Touch Me I'm Sick

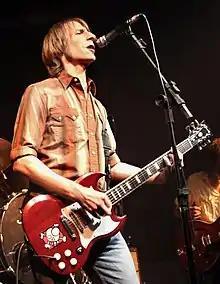
Vocalist Mark Arm in 2007. Arm had initially dismissed the song as a "B-side toss off".

"Touch Me I'm Sick" was released on August 1, 1988, as a 7" vinyl. It was Mudhoney's debut release. Initially, Sub Pop released 800 clear coffee-brown vinyl copies, 200 black vinyl copies and a few assorted vinyl color copies of the single. The limited release numbers were inspired by another indie label, Amphetamine Reptile. Sub Pop owners Bruce Pavitt and Jonathan Poneman reasoned the limited supply would increase demand, and utilized different colors of vinyl in order to rationalize further limited pressings and to increase the single's allure as a collectible item. The record, which came in a white paper bag without a picture sleeve, had an inscription on the A-side: "What does the word 'crack' mean to you?". The B-side sticker featured the toilet picture that later became the cover art of the sleeved second edition of the single.